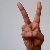
The image shows a hand gesture representing the letter 'V' in Indian Sign Language.